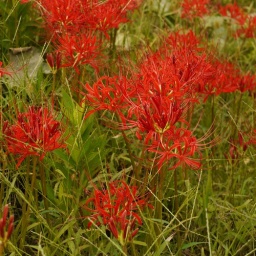
Higan-bana in the fields near Nanatsuka Station, in the north of Hiroshima Prefecture. These flowers are a real sign of autumn.